Salt Lake City

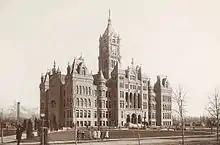
Seat of Salt Lake City government

After a period of stagnation in the era of urban sprawl, and with the construction of TRAX in the late 1990s and the City Creek Center in the early 2010s, downtown Salt Lake City is experiencing a period of revival. Empty lots and older structures are in the process of being redeveloped into apartment and office towers and the city has begun to close Main Street to automobile traffic on summer weekends to encourage pedestrian activity and business. More than 5,000 new residential units are planned or under construction for the downtown area as of April 2021 and many new breweries and restaurants have opened in the last decade. Regent Street, which in the early 20th century was the city's red-light district, has recently been redeveloped with the notable additions of the 2,468-seat Eccles Theater and 111 Main, an adjacent 24-story office building.